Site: brandenburg
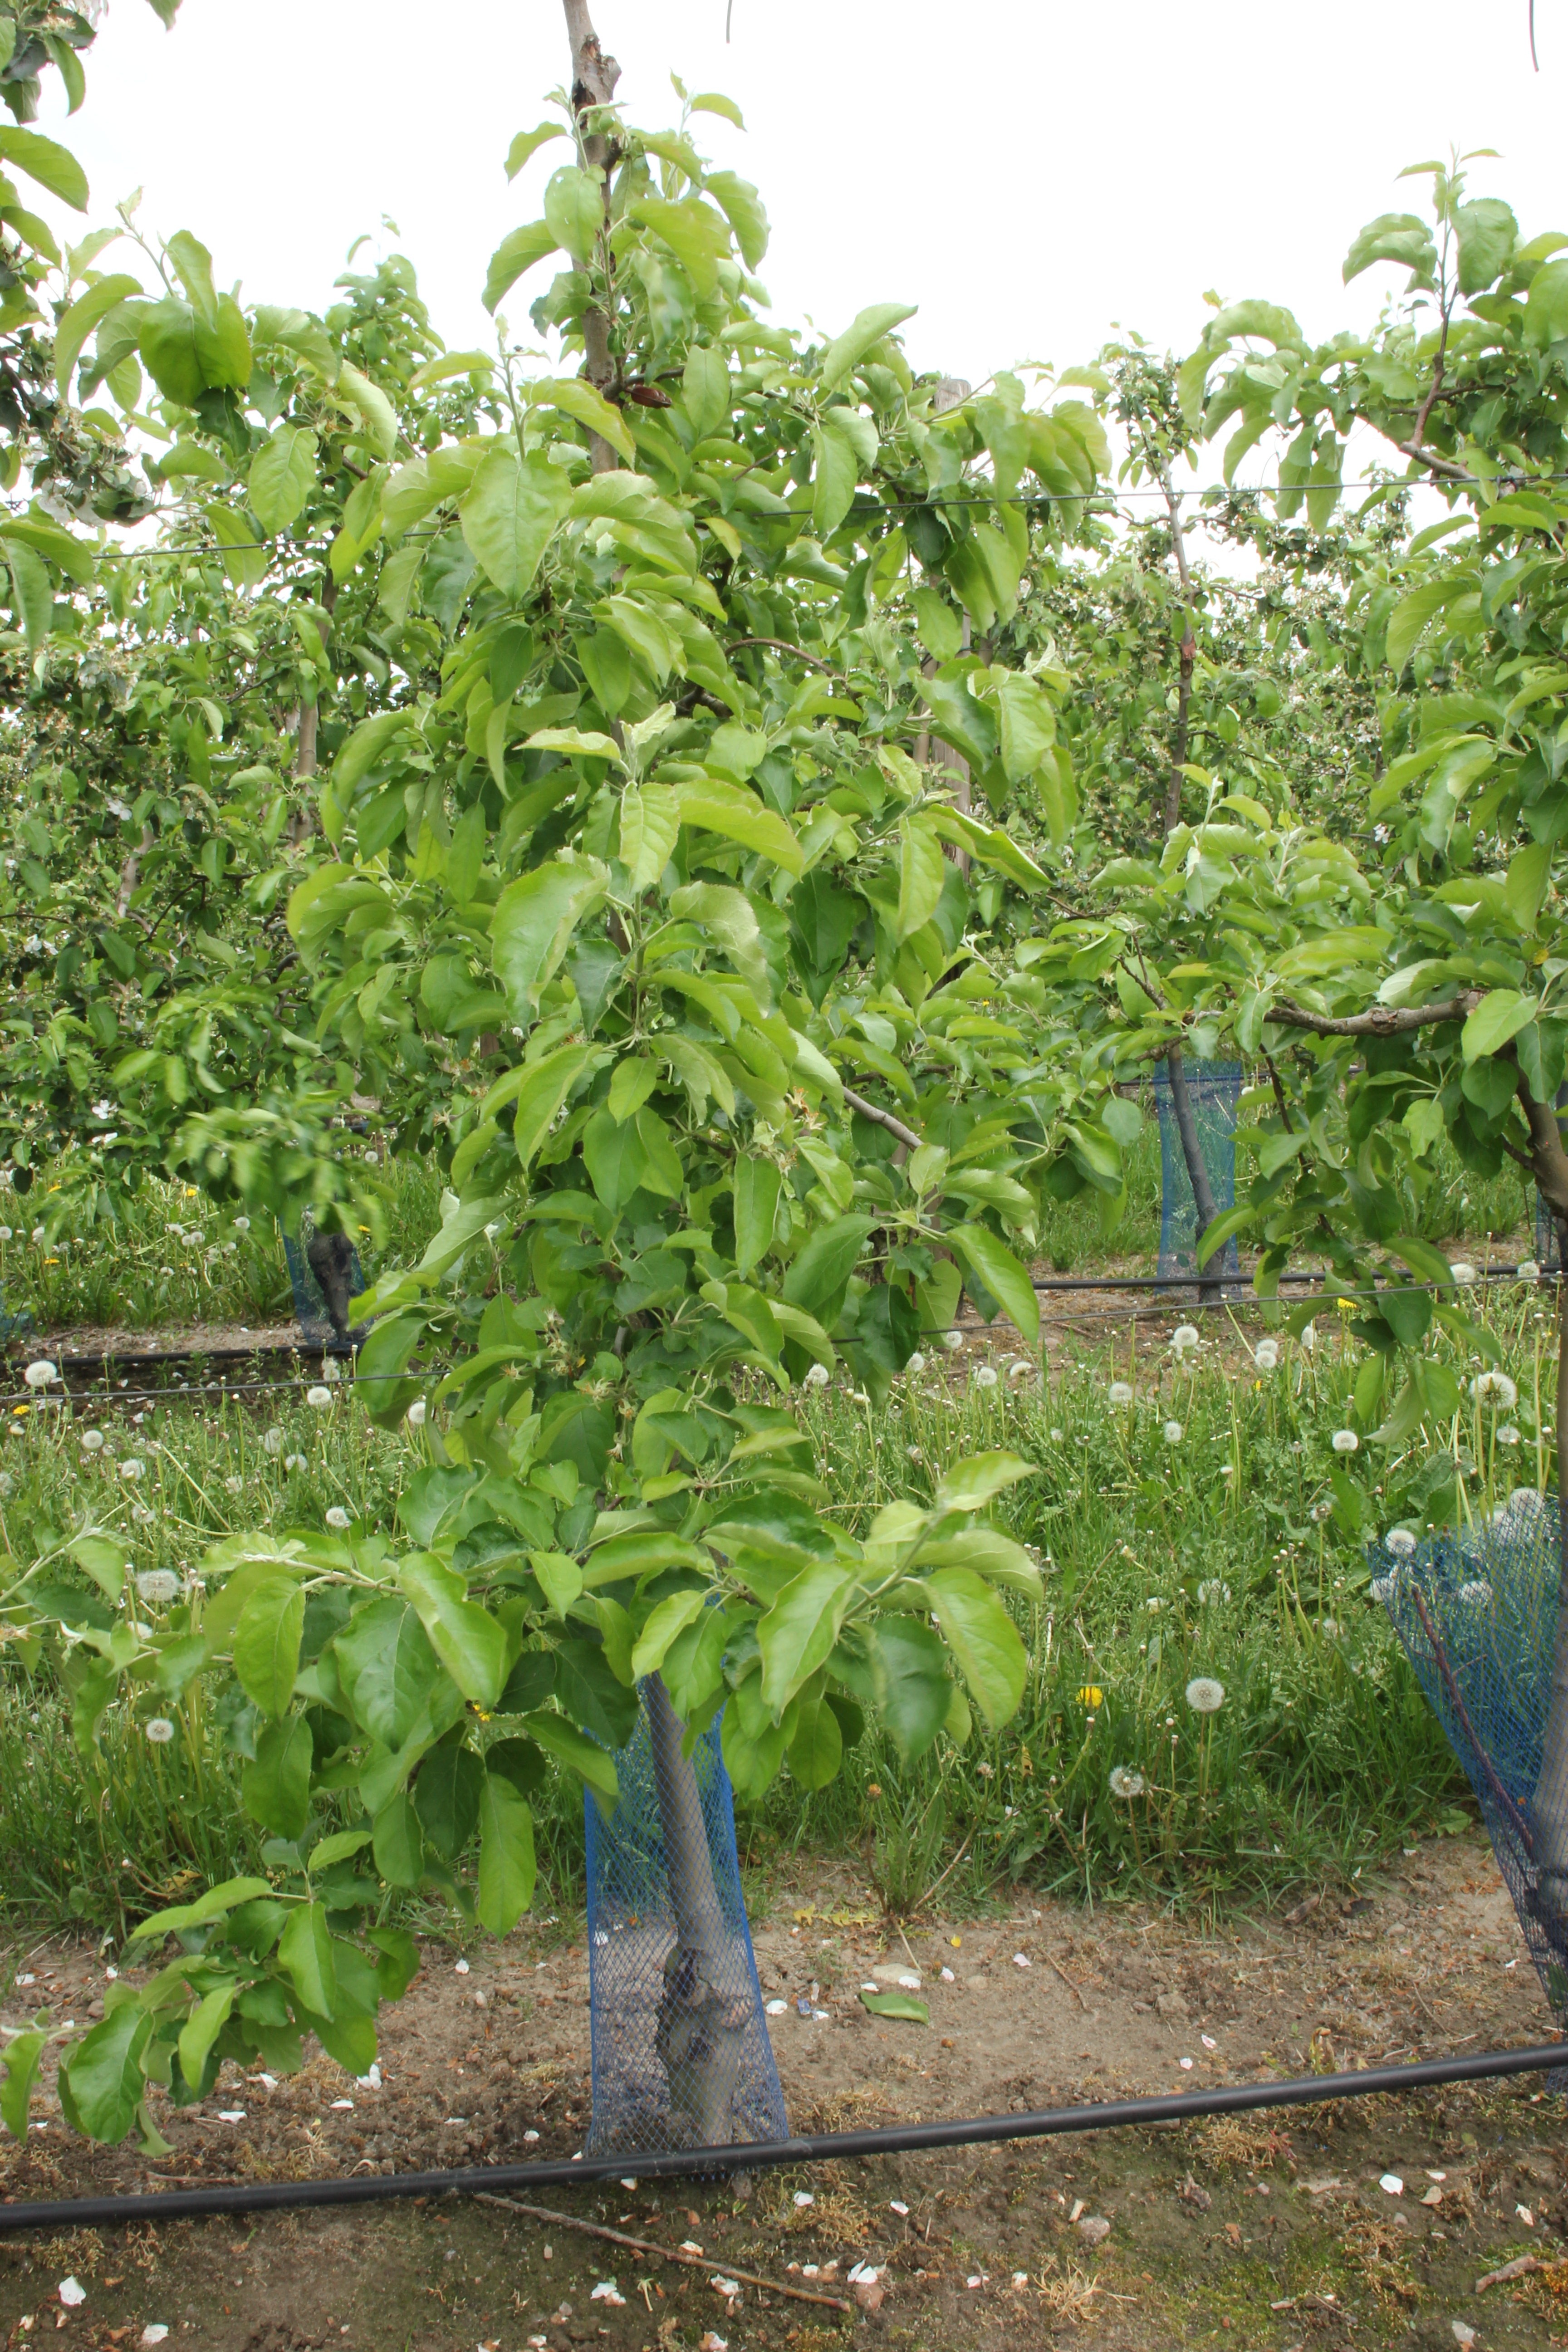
Growth stage (BBCH 67): Flowering